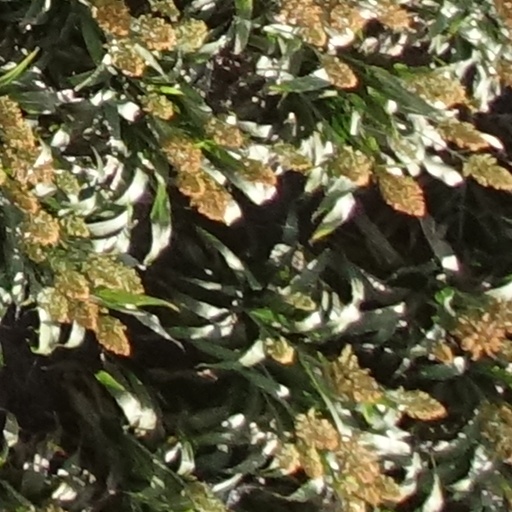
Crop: sorghum